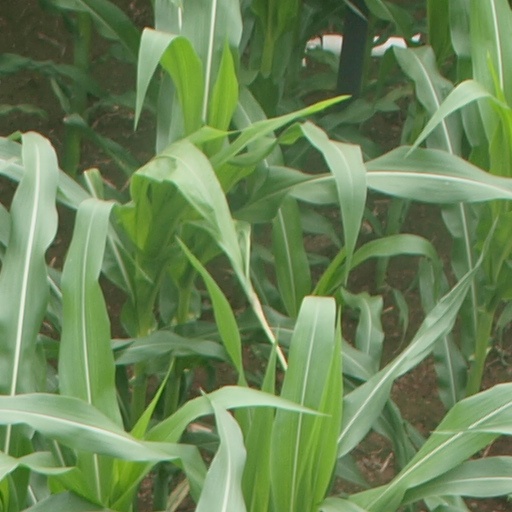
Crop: maize; corn